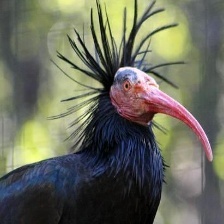
Species: BALD IBIS
Scientific name: GERONTICUS EREMITA